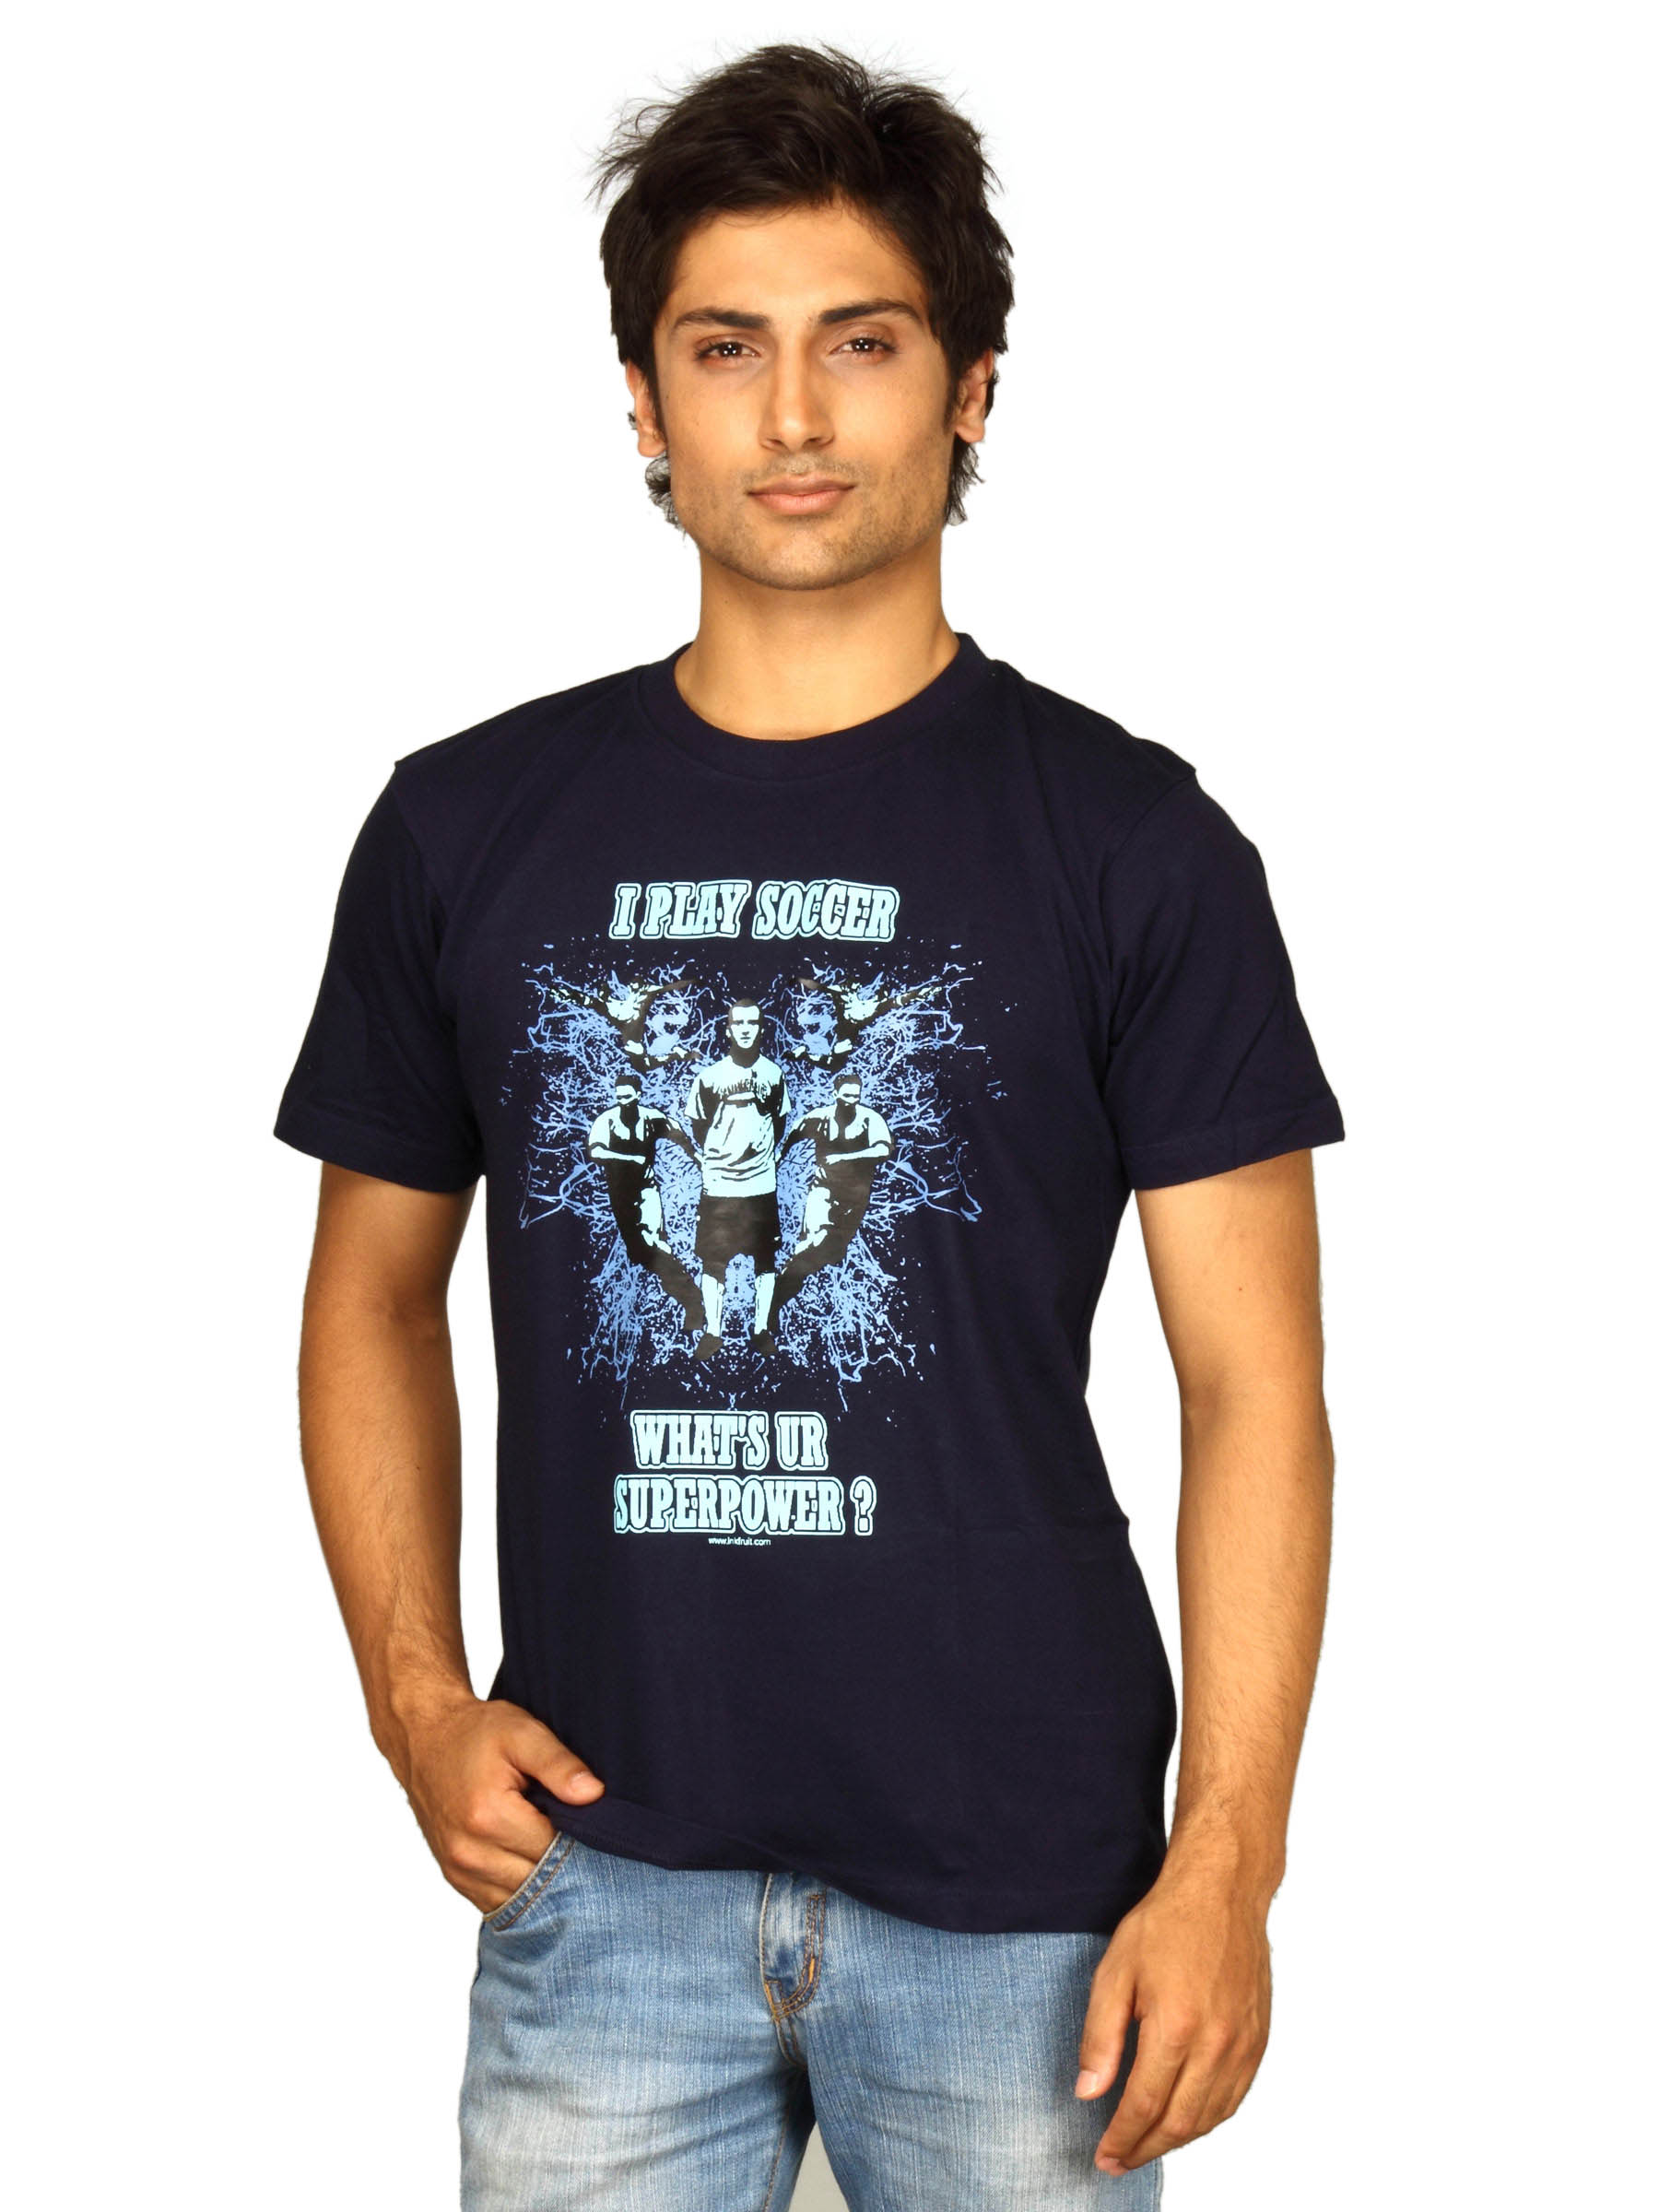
Inkfruit Men's Soccer Power Blue T-shirt
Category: Apparel / Topwear / Tshirts
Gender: Men
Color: Blue
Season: Summer 2011
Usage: Casual